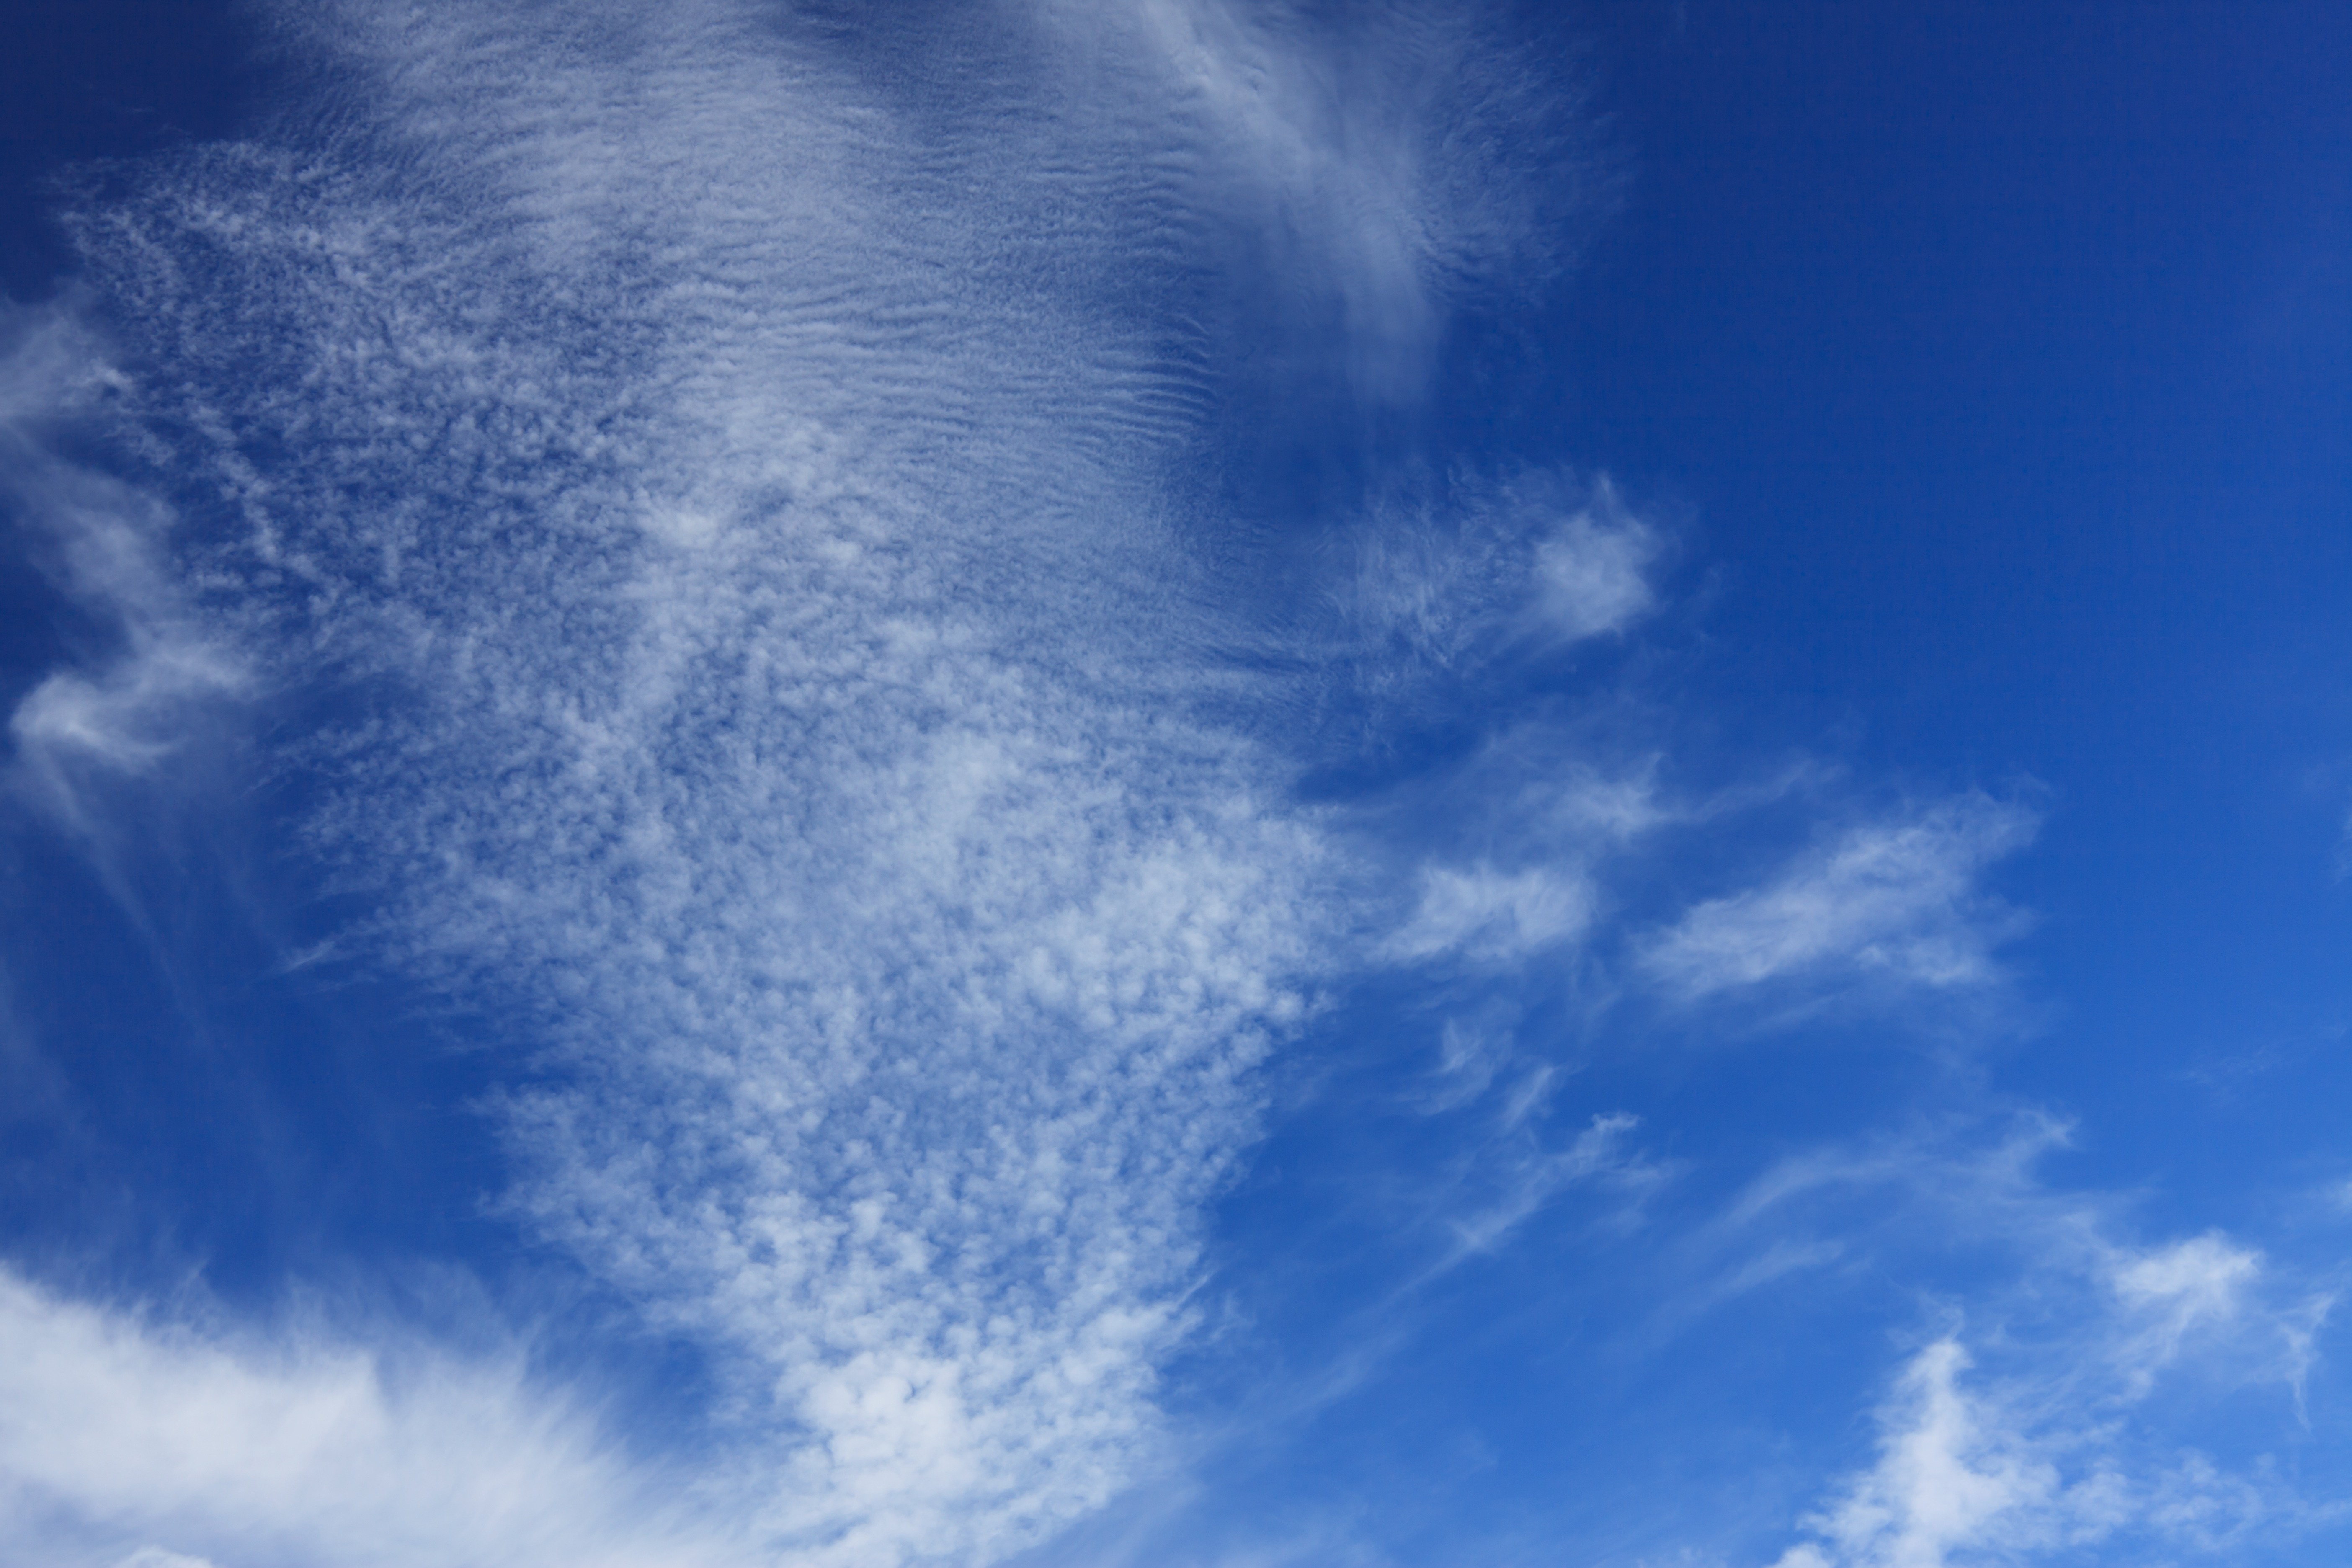
nature, horizon, cloud, sky, sunshine, white, sunlight, air, atmosphere, daytime, pattern, heaven, weather, cumulus, blue, freedom, cloudscape, sunny, background, bright, climate, day, meteorological phenomenon, atmosphere of earth